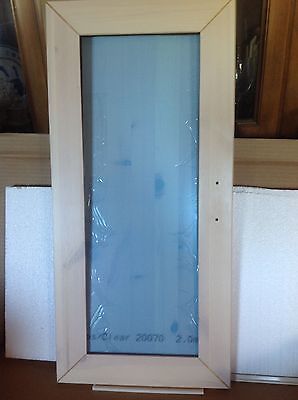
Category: cabinet